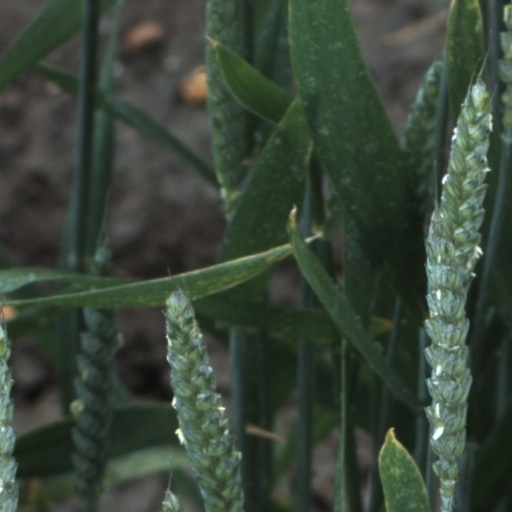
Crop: wheat